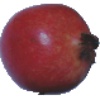
Label: Pomegranate 1